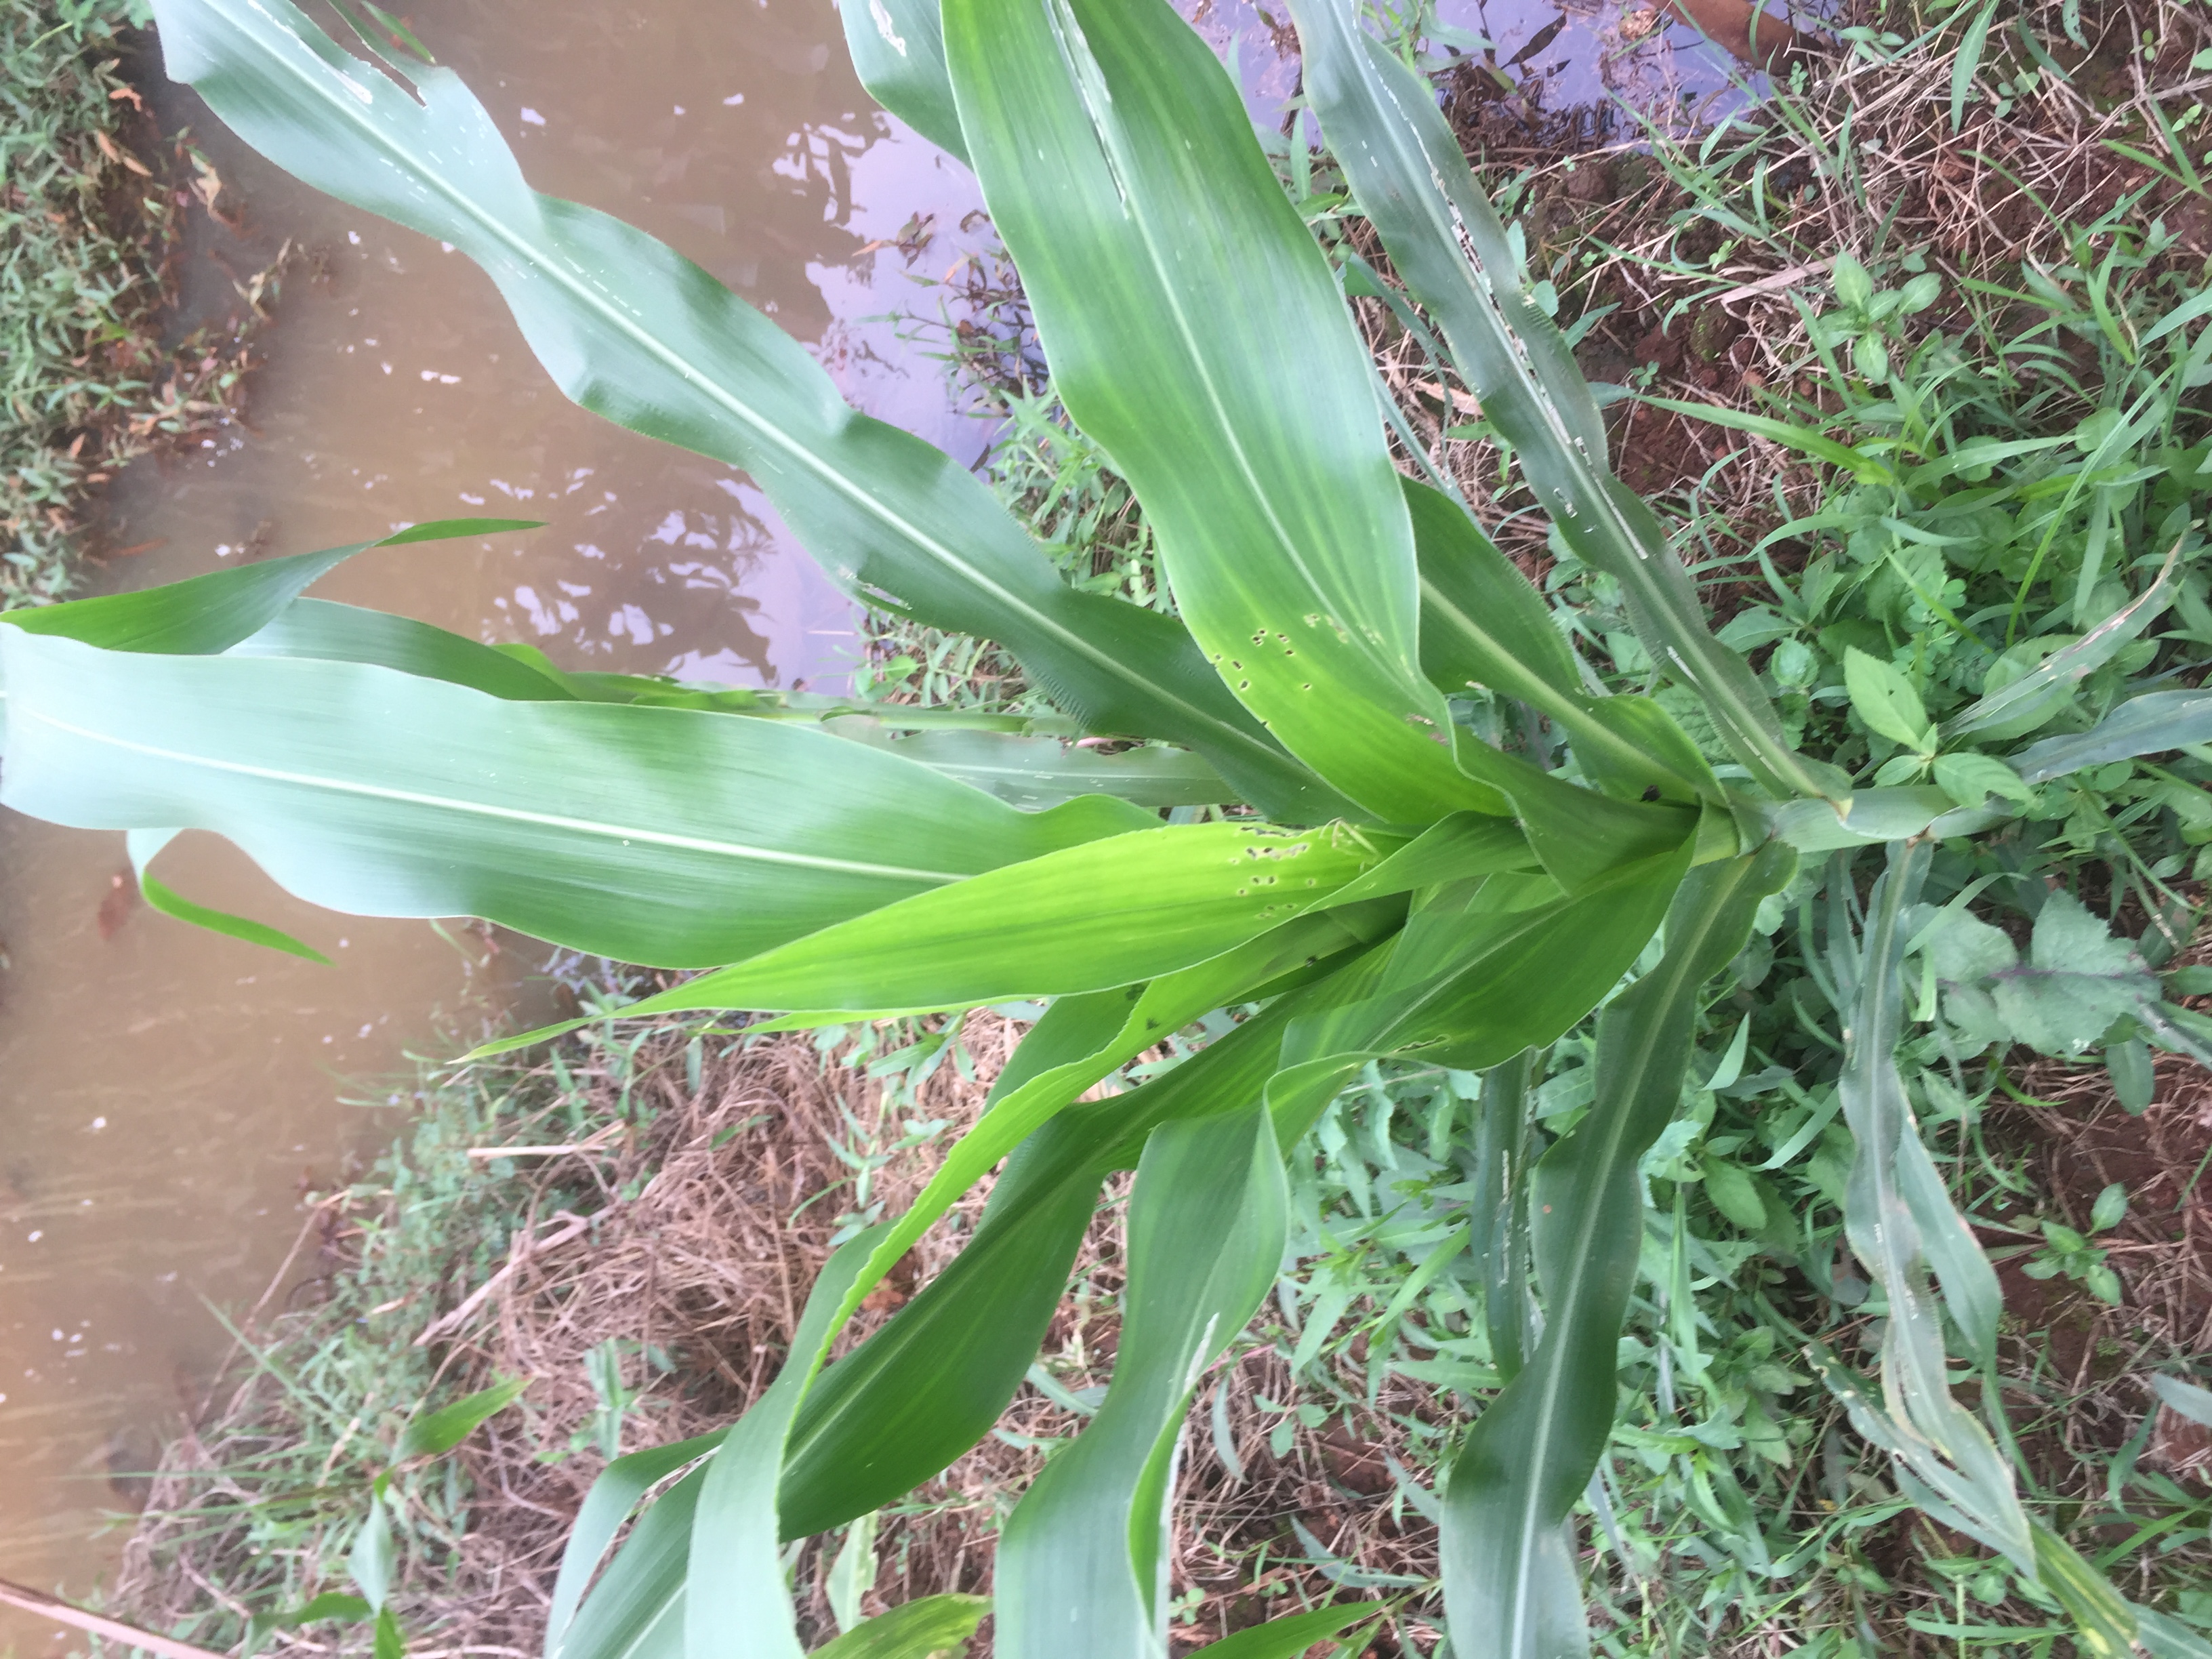
Label: helminthosporium_leaf_blight